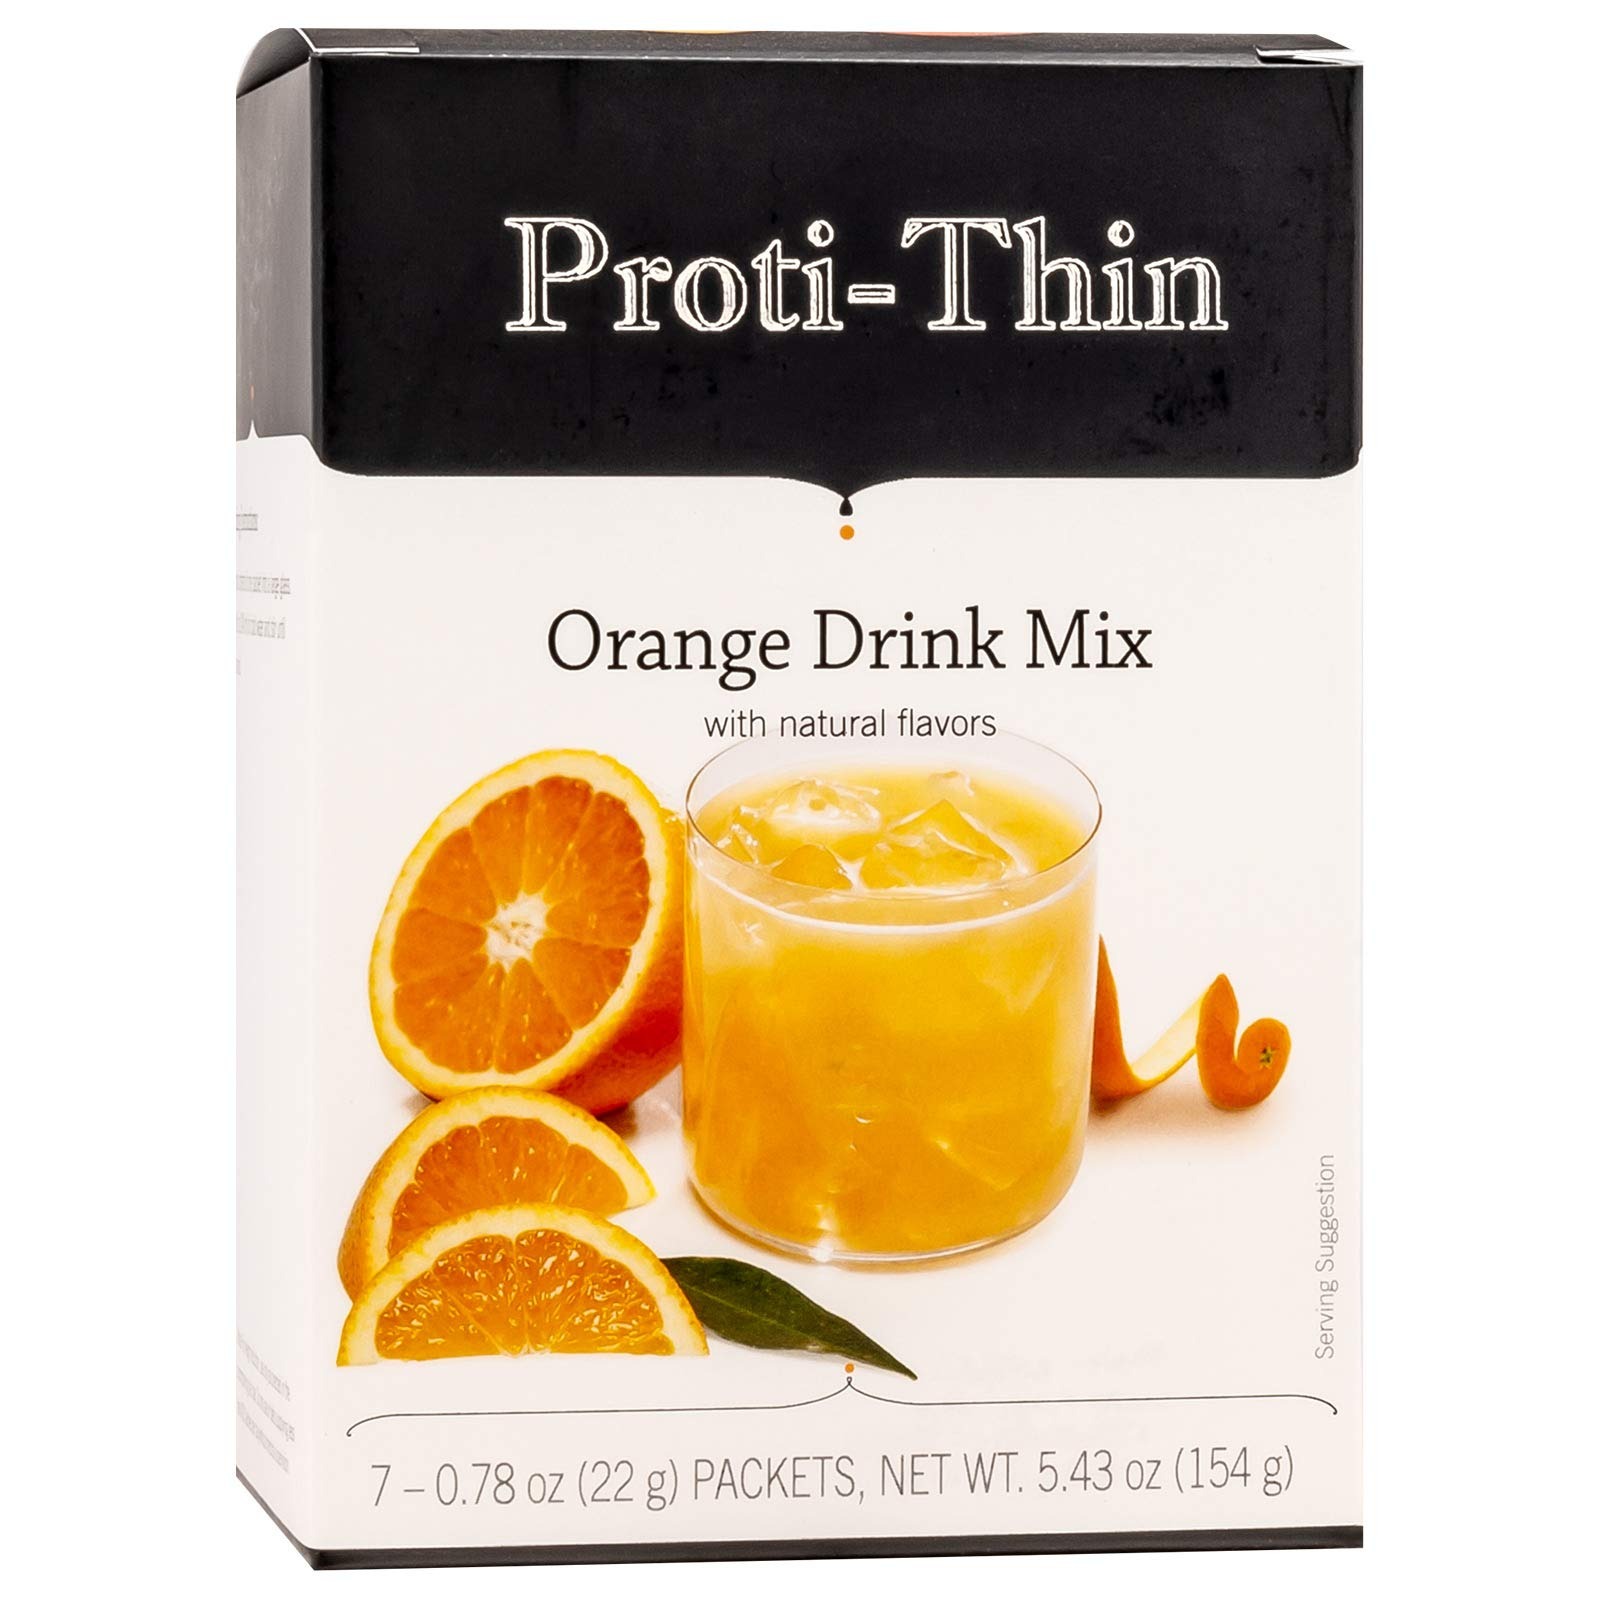
Item Name: Proti-Thin Orange Fruit High Protein Drink Mix - Instant Refreshment with Natural Flavors | Low Calorie & Low Carb, Fat & Sugar-Free, Gluten-Free | Proti Thin Fruit Drink Mix, 7 Servings/Box
Bullet Point 1: High-Protein Drink Mix: This low-carb orange fruit drink mix (15g protein per serving) helps control hunger between meals, keeping you energized and satisfied.
Bullet Point 2: Instant On-the-Go Protein Drink: Just add water to this sugar-free, fruit-flavored concentrate for a quick and delicious thirst quencher. Perfect for busy days and active lifestyles.
Bullet Point 3: Low Calorie & Low Carb Protein Drink: With only 80 calories per serving, the Proti-Thin drink is low in calories, carbs, and sugar. This non-gluten orange fruit drink mix is a delicious addition to any healthy weight loss program.
Bullet Point 4: Delicious Orange Protein Drink Mix: Refreshing orange flavor and nutrition you need to make the most of your day.
Bullet Point 5: Quality You Can Trust: Nashua Nutrition's product undergoes careful quality checks, ensuring you get the best possible nutrition.
Product Description: We at Nashua Nutrition are dedicated to helping you reach health goals. Our Proti-Thin Orange Fruit High Protein Drink Mix is an excellent solution. This low carb protein drink mix has the refreshing taste of oranges, making it an ideal addition to your diet plan. With a high protein content and low calorie count, this protein drink mix helps keep you satisfied while working towards your weight loss goals. Each serving packs 15 grams of protein and only 80 calories. This helps in supporting your efforts to maintain a healthy weight. Whether you're seeking low calorie protein drinks or simply looking to increase your protein intake, this orange protein drink mix is the perfect choice. Many individuals incorporate it into their post-workout routine as a protein supplement, while others rely on it to assist them in achieving their weight loss objectives.
Value: 5.43
Unit: Ounce

Price: 16.95